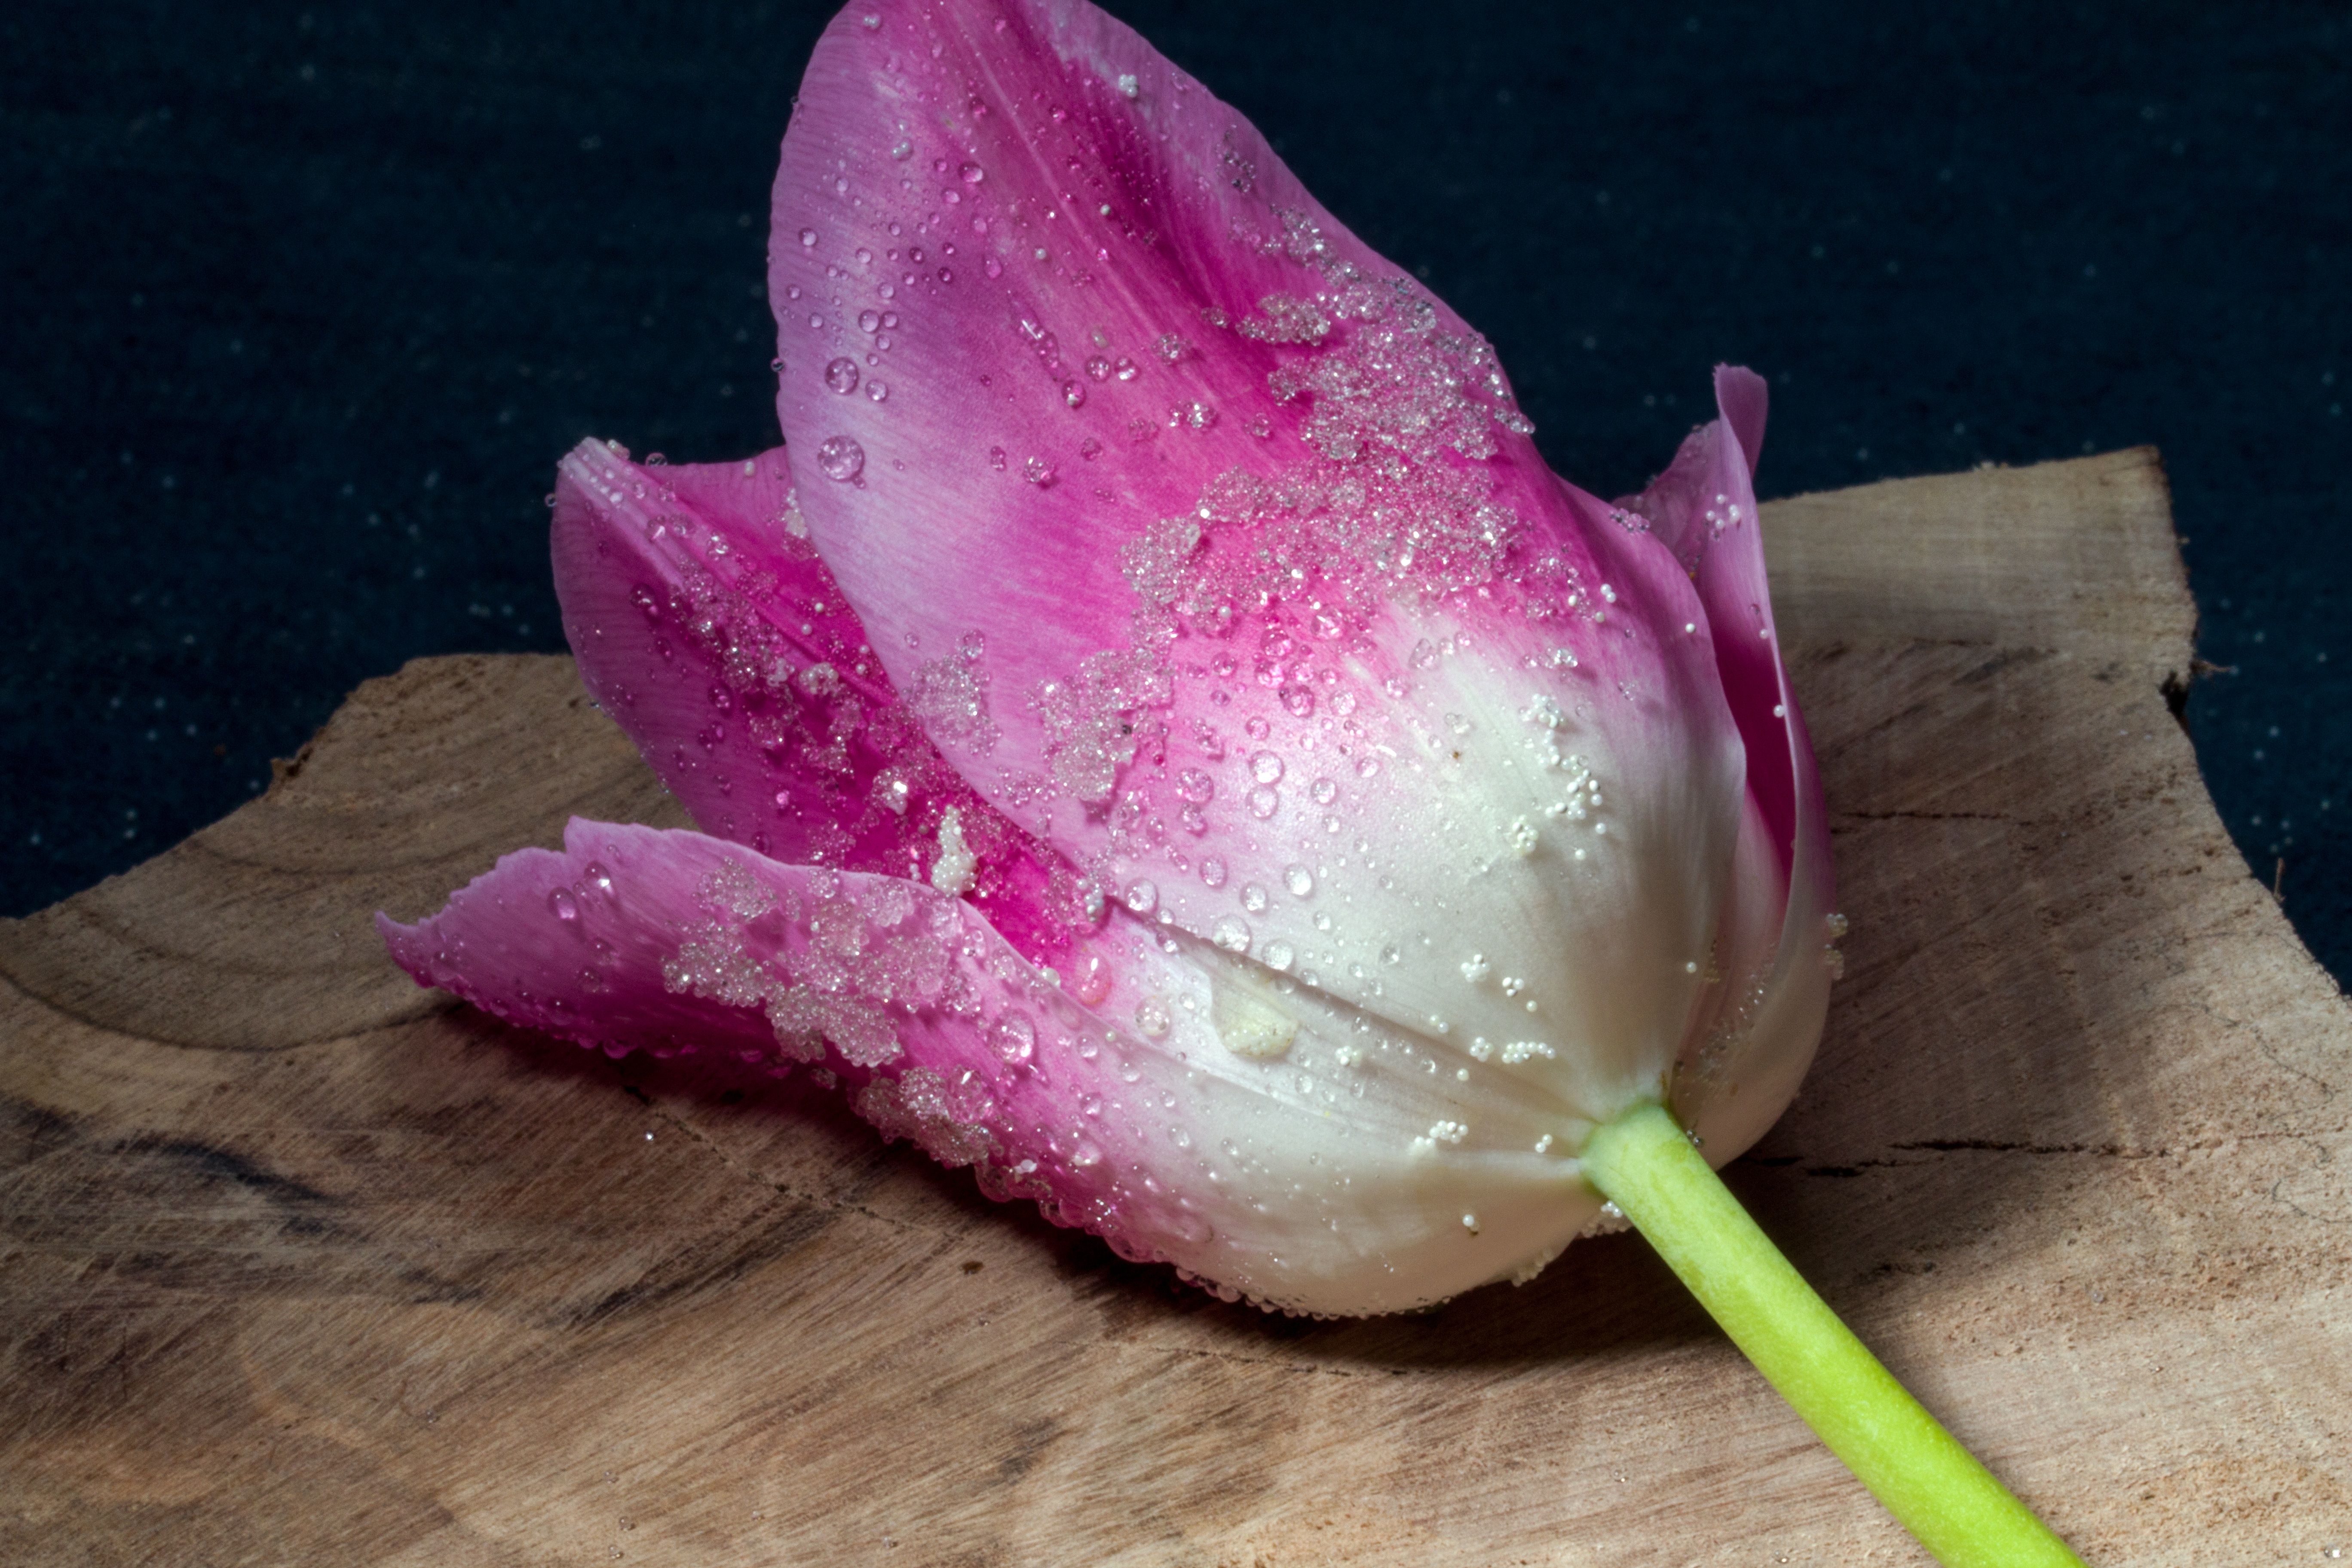
blossom, plant, flower, petal, bloom, spring, pink, flora, flowers, tulips, macro photography, flowering plant, plant stem, land plant